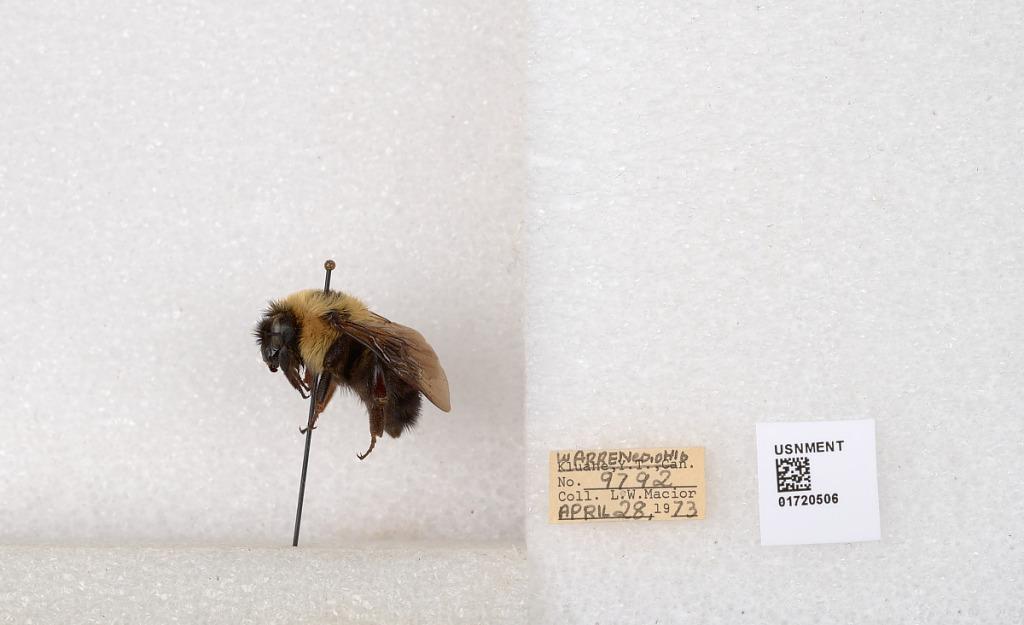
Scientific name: Bombus bimaculatus Cresson
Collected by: L. Macior
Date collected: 1973-4-28
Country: United States
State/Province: Ohio
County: Warren
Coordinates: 39.4276, -84.1668